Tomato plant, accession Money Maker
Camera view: horizontal (90 deg, fisheye); turntable rotation: 60 degrees
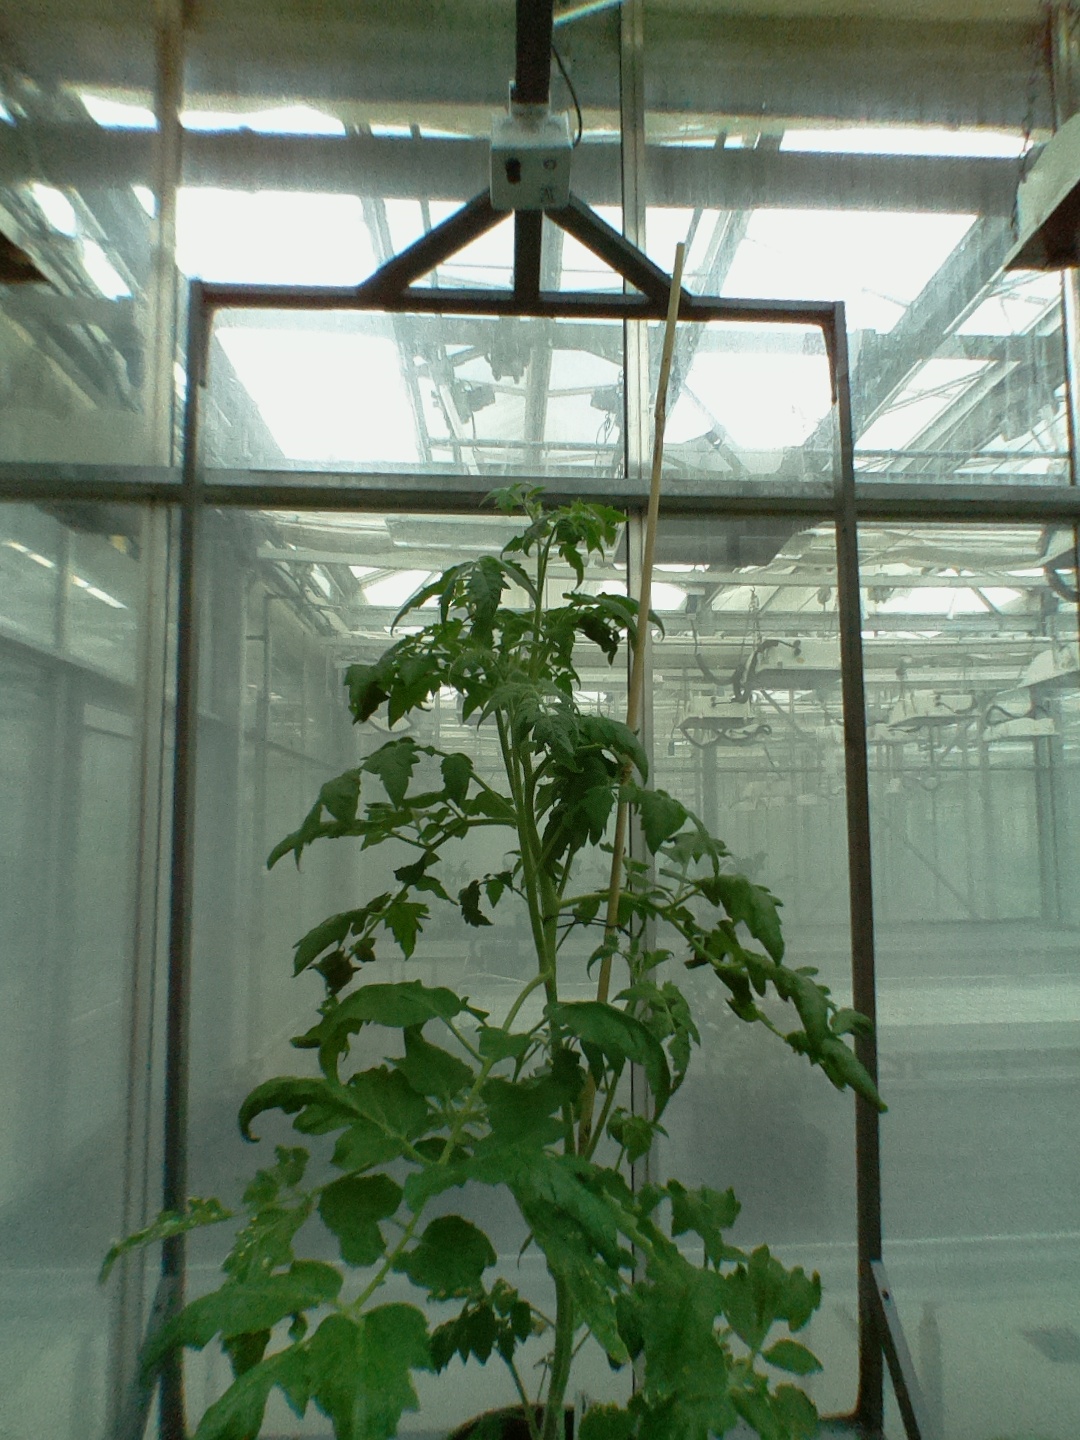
BBCH growth stage 27: 70%-80% Side shoots formed